Australian Broadcasting Corporation

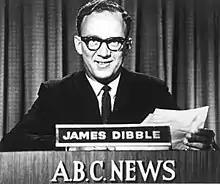
James Dibble, reading the first ABC News television bulletin in NSW, 1956

The ABC commenced television broadcasting in 1956. ABN-2 in Sydney was inaugurated by prime minister Robert Menzies on 5 November 1956, with the first broadcast presented by Michael Charlton, and James Dibble reading the first television news bulletin. Television relay facilities were not in place until the early 1960s, so news bulletins had to be sent to each capital city by teleprinter, to be prepared and presented separately in each city. In 1975, colour television was permanently introduced into Australia, and within a decade, the ABC had moved into satellite broadcasting, greatly enhancing its ability to distribute content nationally.